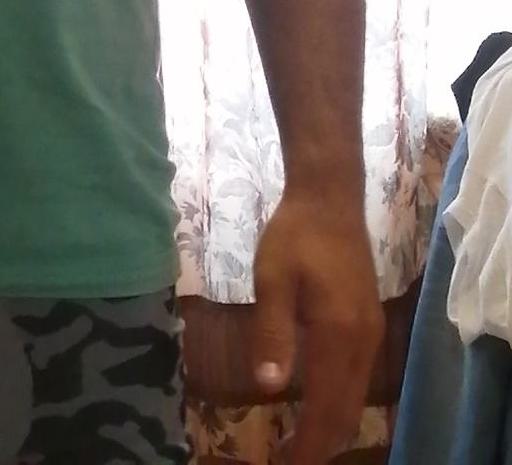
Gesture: no_gesture